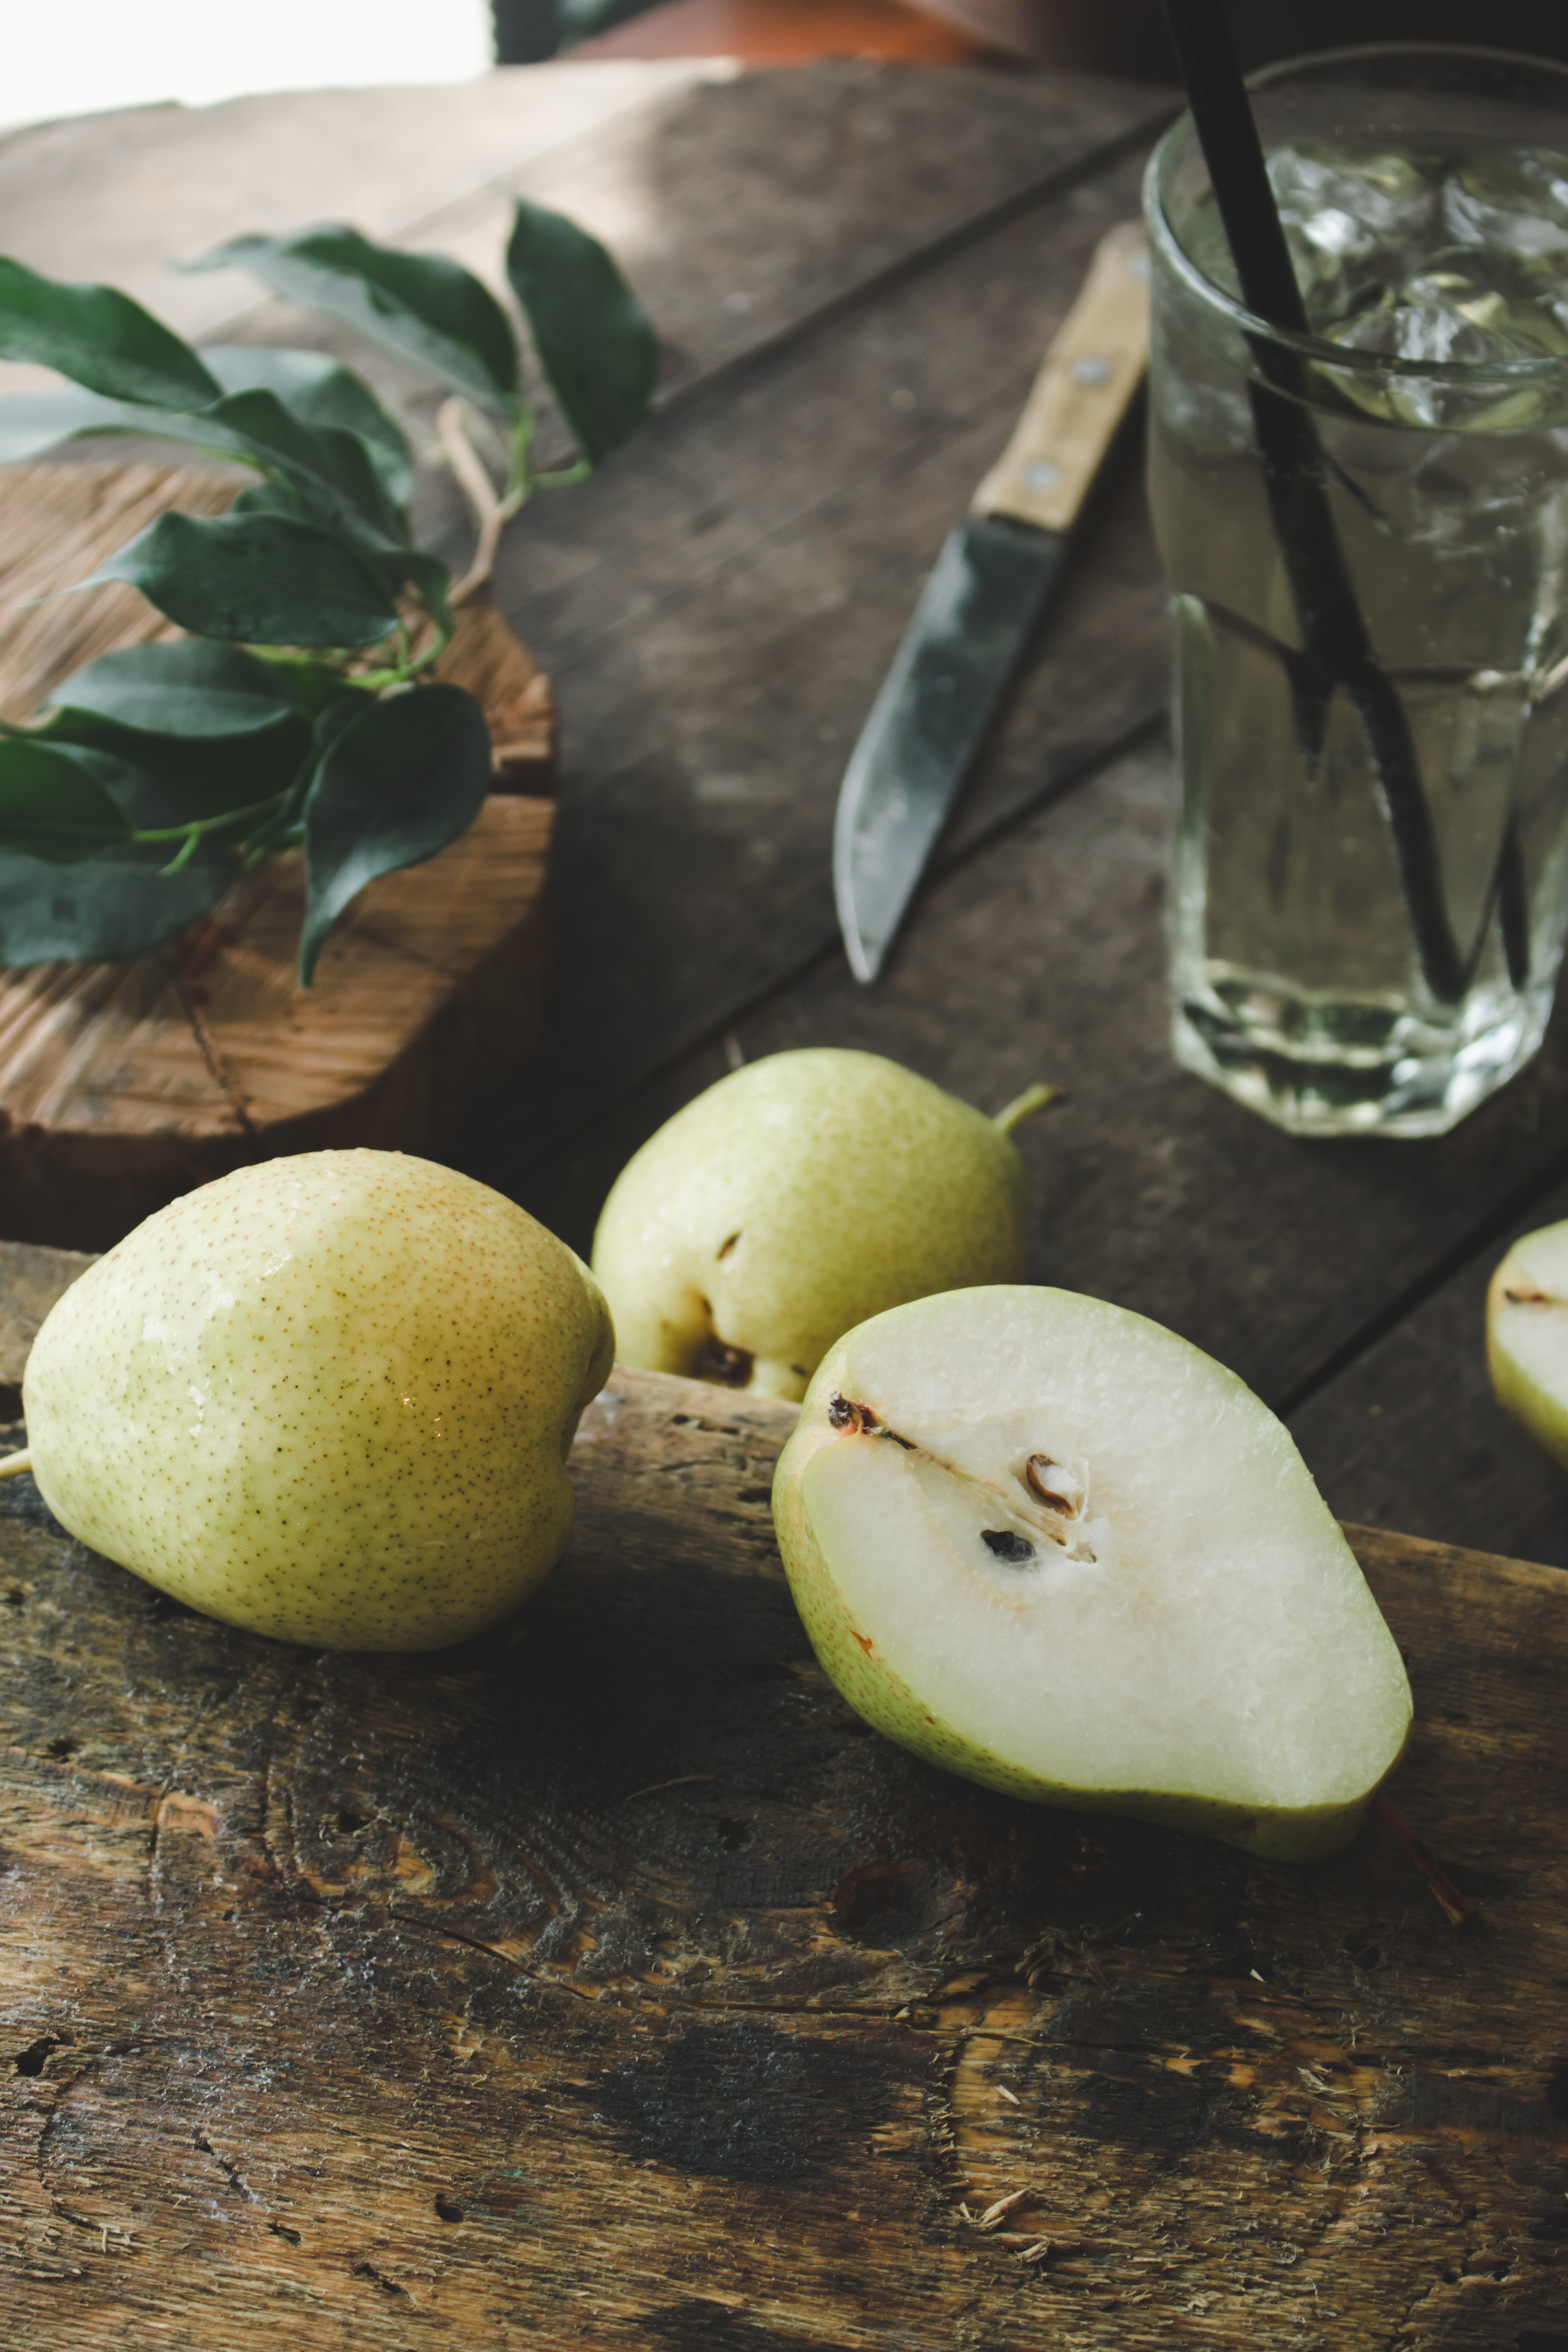
food, plant, fruit, produce, ingredient, pear, guava, still life photography